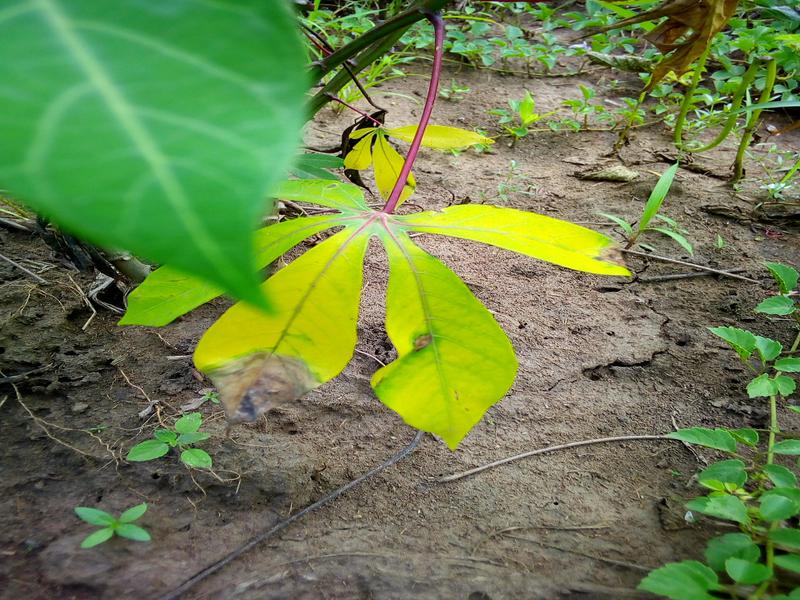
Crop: cassava
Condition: bacterial_blight